Khurda Road Junction railway station

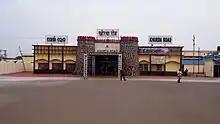
Khurda Road Railway Station

From 1893 to 1896, of East Coast State Railway was built and opened to traffic. It necessitated construction of some of the largest bridges across rivers like the Subarnarekha, Brahmani, Baitarani, Mahanadi, Kathajodi, Kuakhai and Birupa. Bengal Nagpur Railway's line to Cuttack was opened on 1 January 1899.